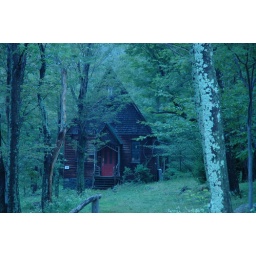
creepy house in the woods in the mountains